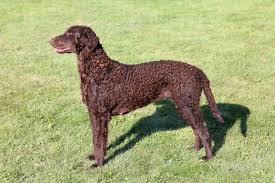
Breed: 202-n000028-curly_coated_retriever